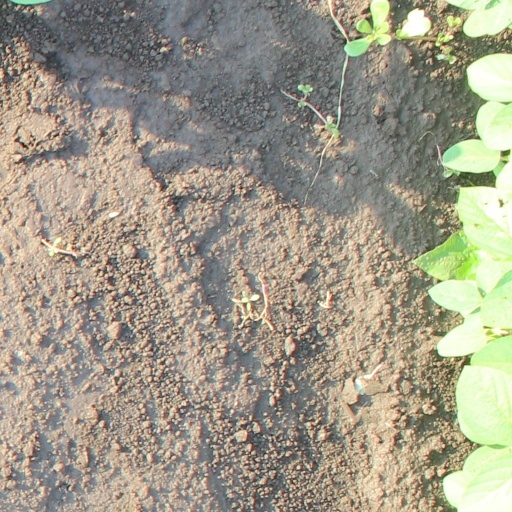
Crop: soybean